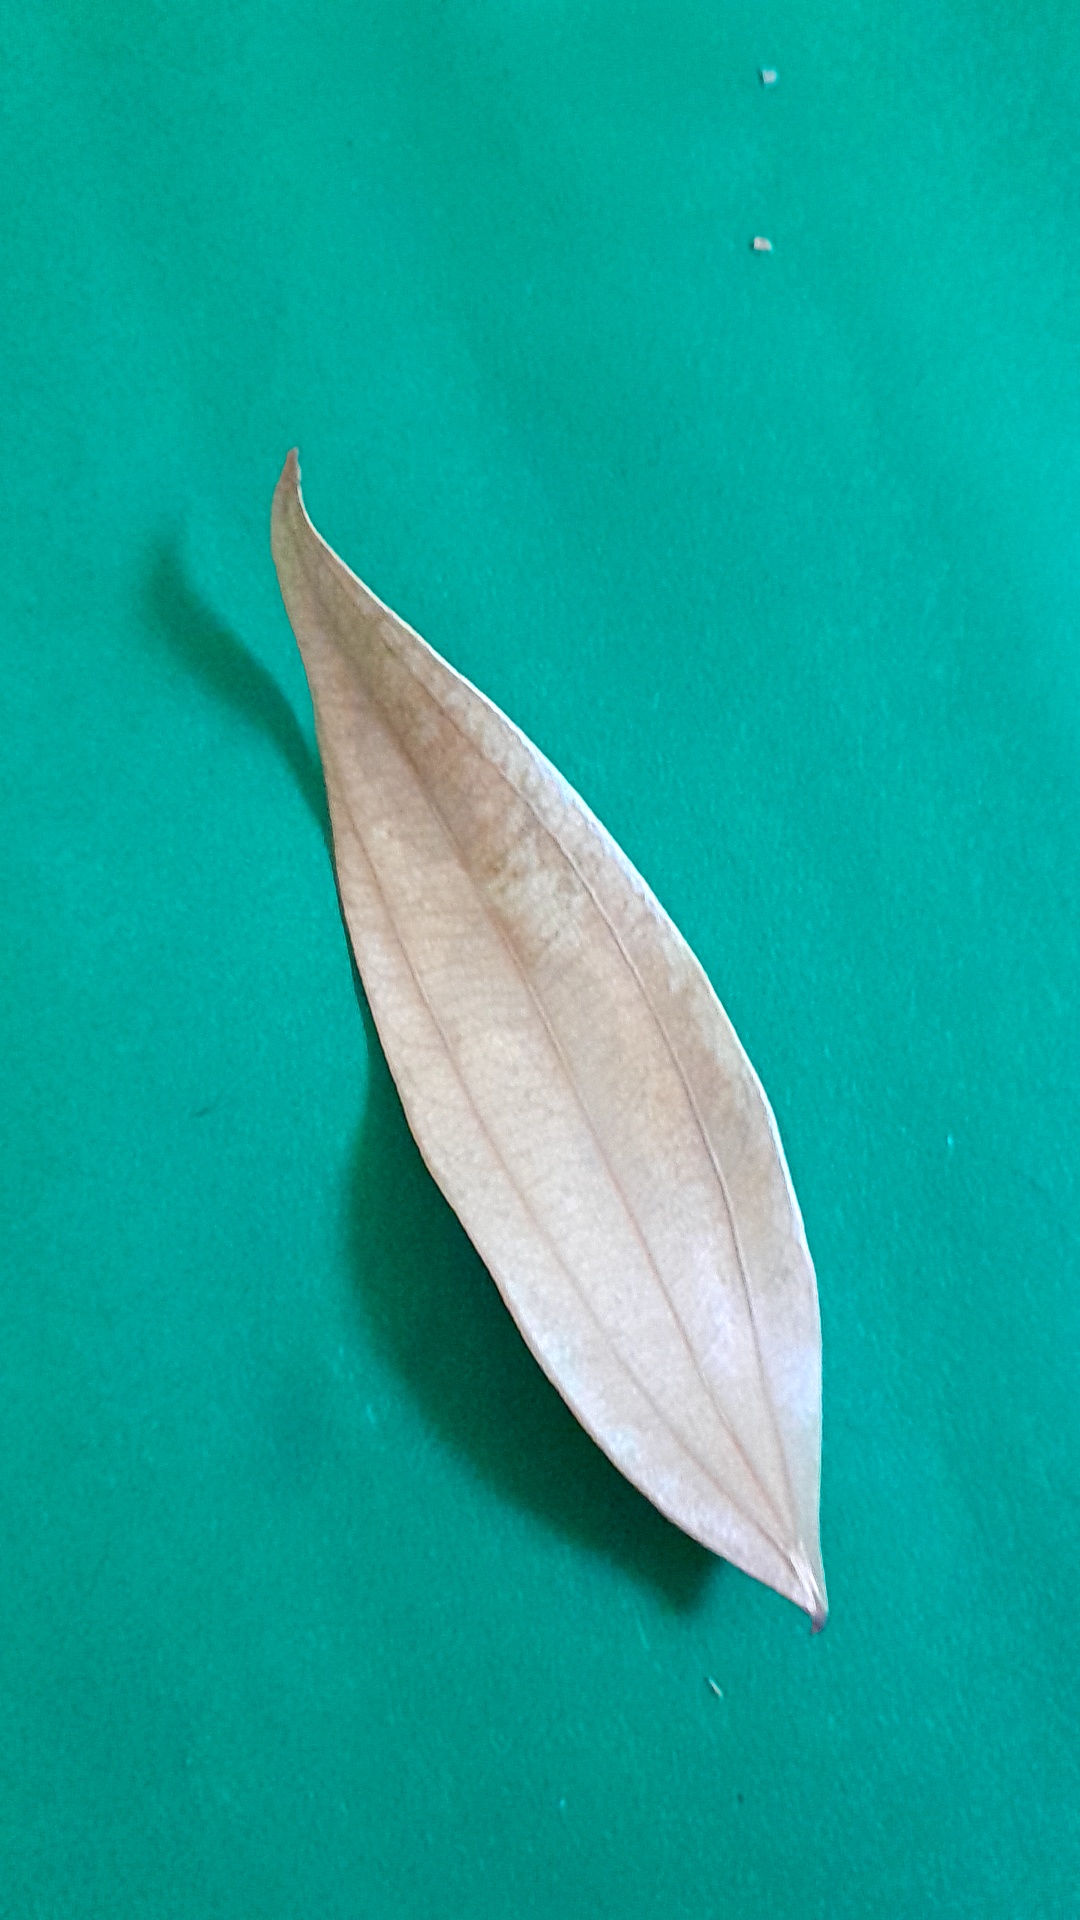
Label: Dry Leaf